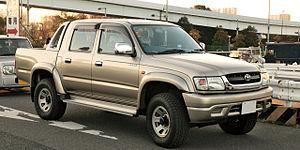
Le Toyota Hilux est un pick-up fabriqué par le constructeur automobile japonais Toyota.